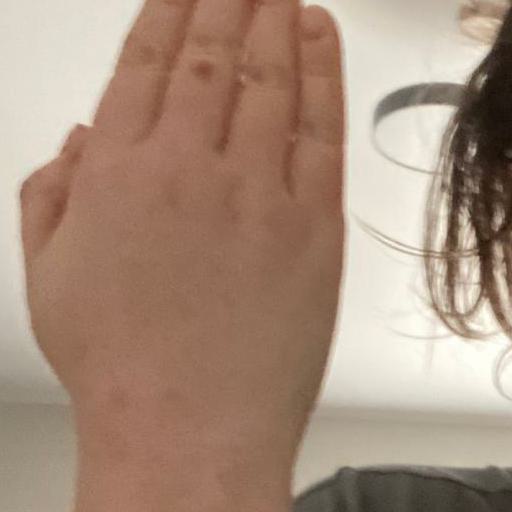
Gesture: stop_inverted